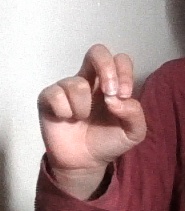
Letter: gaaf